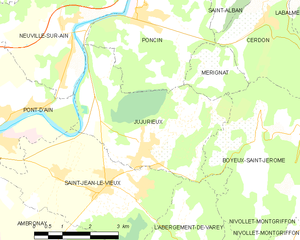
Carte des communes françaises: Jujurieux